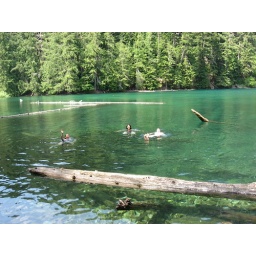
swiming at Greendrop (yes, the pure white blob in the water is me)